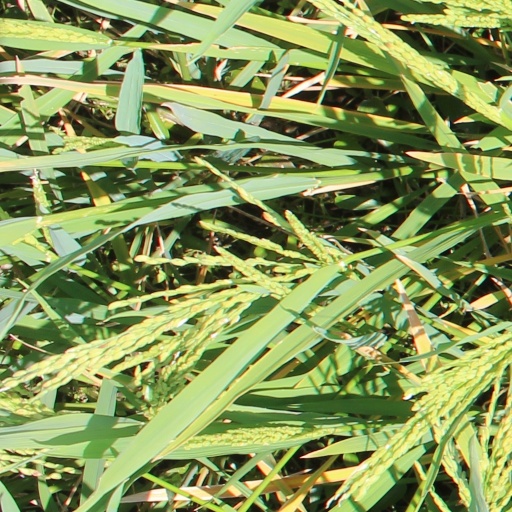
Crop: rice